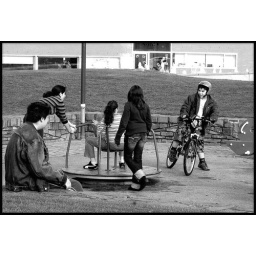
girls against boy